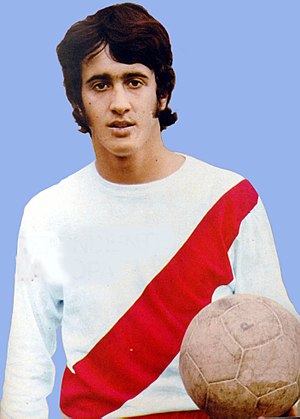
Norberto Alonso
"Norberto Osvaldo ""Beto"" Alonso er en tidligere argentinsk fodboldspiller, der som midtbanespiller eller alternativt angriber på Argentinas landshold var med til at vinde guld ved VM i 1978 på hjemmebane. I alt nåede han at spille 15 landskampe og score fire mål.